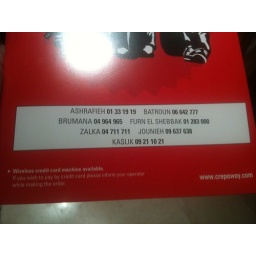
creapaway show up to yr door with food &amp;amp; a wireless credit card machine to pay by credit card